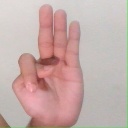
अक्षर: भ